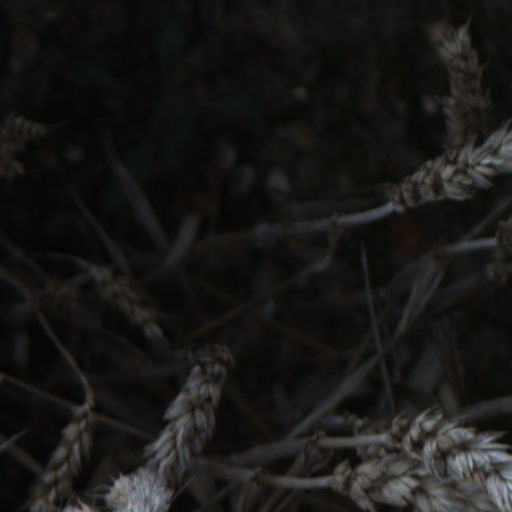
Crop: wheat